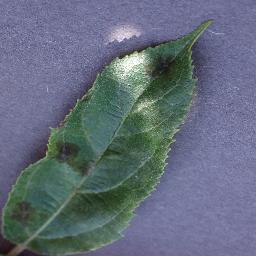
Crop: apple
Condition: scab